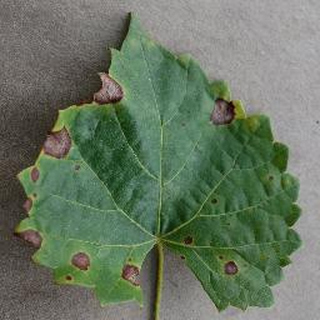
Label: grape_black_rot